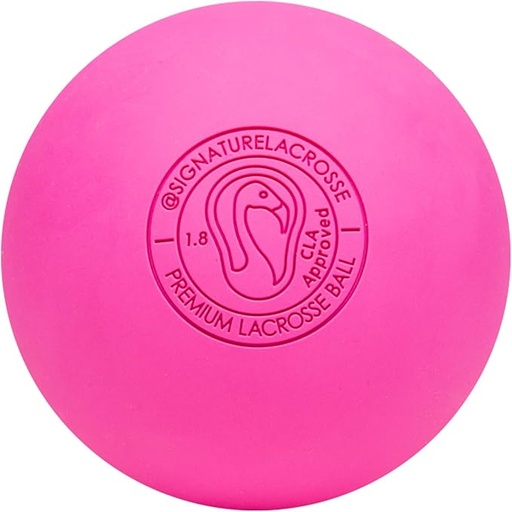
Signature Lacrosse Ball Set - Packs of 2, 4, 8, 12, and 120 - No Chemical Smell Massage Balls, Myofascial Release Tools, Back Roller, Muscle Knot Remover
About This MULTI-USE WITH HEALTH BENEFIT: Signature Lacrosse balls are perfect for use as massage tools, dog balls, and of course for lacrosse. Our massage balls offer notable health benefits. These benefits include trigger point massage, neck and shoulder massage, deep tissue therapy, and more. Great for recovery, and relief to muscle groups like your hip flexors and scapula. ENHANCED GRIP BALLS: Featuring TOUGH GRIP Technology, our revolutionary rubber formula creates a better feel and gives you more control rep after rep. The enhanced grip also is also beneficial when our balls are used for massage and therapy use. HIGH PERFORMANCE PROMISE: With our zero-defect industry-leading manufacturing standards, you can be confident that you are ordering the absolute best in quality and performance. LAST TWICE AS LONG: Signature Premiums last twice as long as normal lacrosse balls under any conditions, on any surface. PERFECT FOR PETS: Nothing will make your dog as happy as our Signature Premium balls. Our balls will withstand the test of even the most extreme chewers! Overview Brand : Signature Lacrosse Material : Rubber Color : Pink Age Range (Description) : Youth Sport : Lacrosse
Brand: SignatureLacrosse
Category: Sporting Goods > Athletics > Field Hockey & Lacrosse > Lacrosse Balls